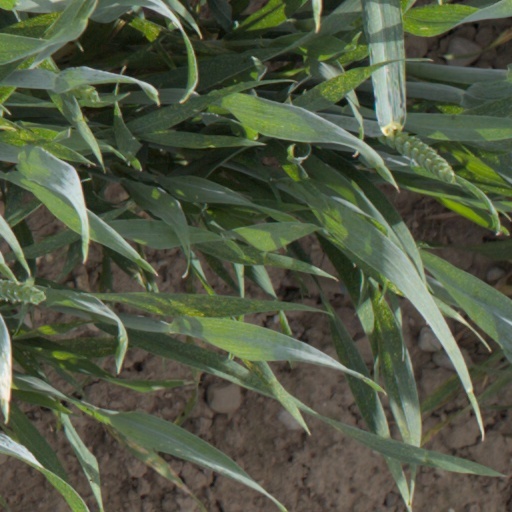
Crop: wheat